The IT Crowd

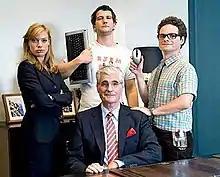
The main cast of the German version (left to right, from top) Jen, Roy, Moss and Denholm (bottom)

A German version of the programme was in production from June 2007, starring Sky du Mont, Sebastian Münster, Stefan Puntigam and Britta Horn. Originally titled "Das iTeam – Die Jungs mit der Maus" ("The iTeam – The Boys with the Mouse"), the title was changed to "Das iTeam – Die Jungs an der Maus" ("The iTeam – The Boys at the Mouse") at the last minute. The first episode was aired on 4 January 2008 on Sat.1 and received mainly negative receptions. It was criticised for the poor translation of the original stories and jokes, poor direction, poor timing, and the poor performance of the actors, mainly Stefan Puntigam as Gabriel (the German version of Moss).